Isabella Ruth Eakin Dodd

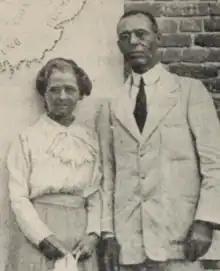
Isabella Ruth Eakin Dodd and William Clifton Dodd, from a 1917 publication

Dodd wrote several articles about her work for American periodicals, especially "Woman's Work". She finished the book that she began with her husband, "The Tai Race": "Elder Brother of the Chinese" (1923), and translated the Gospel of Matthew into a Tai dialect. She retired from the mission field in 1928.